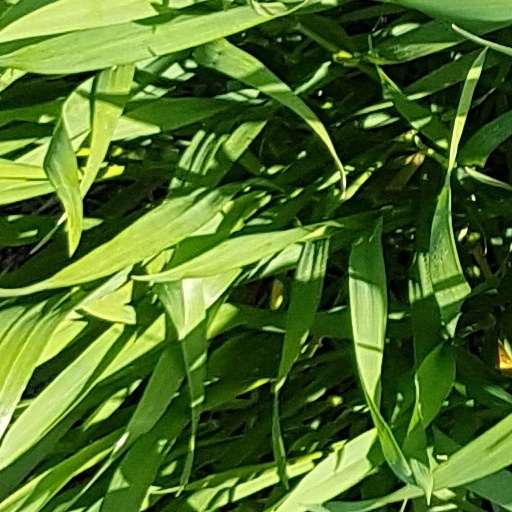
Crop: wheat